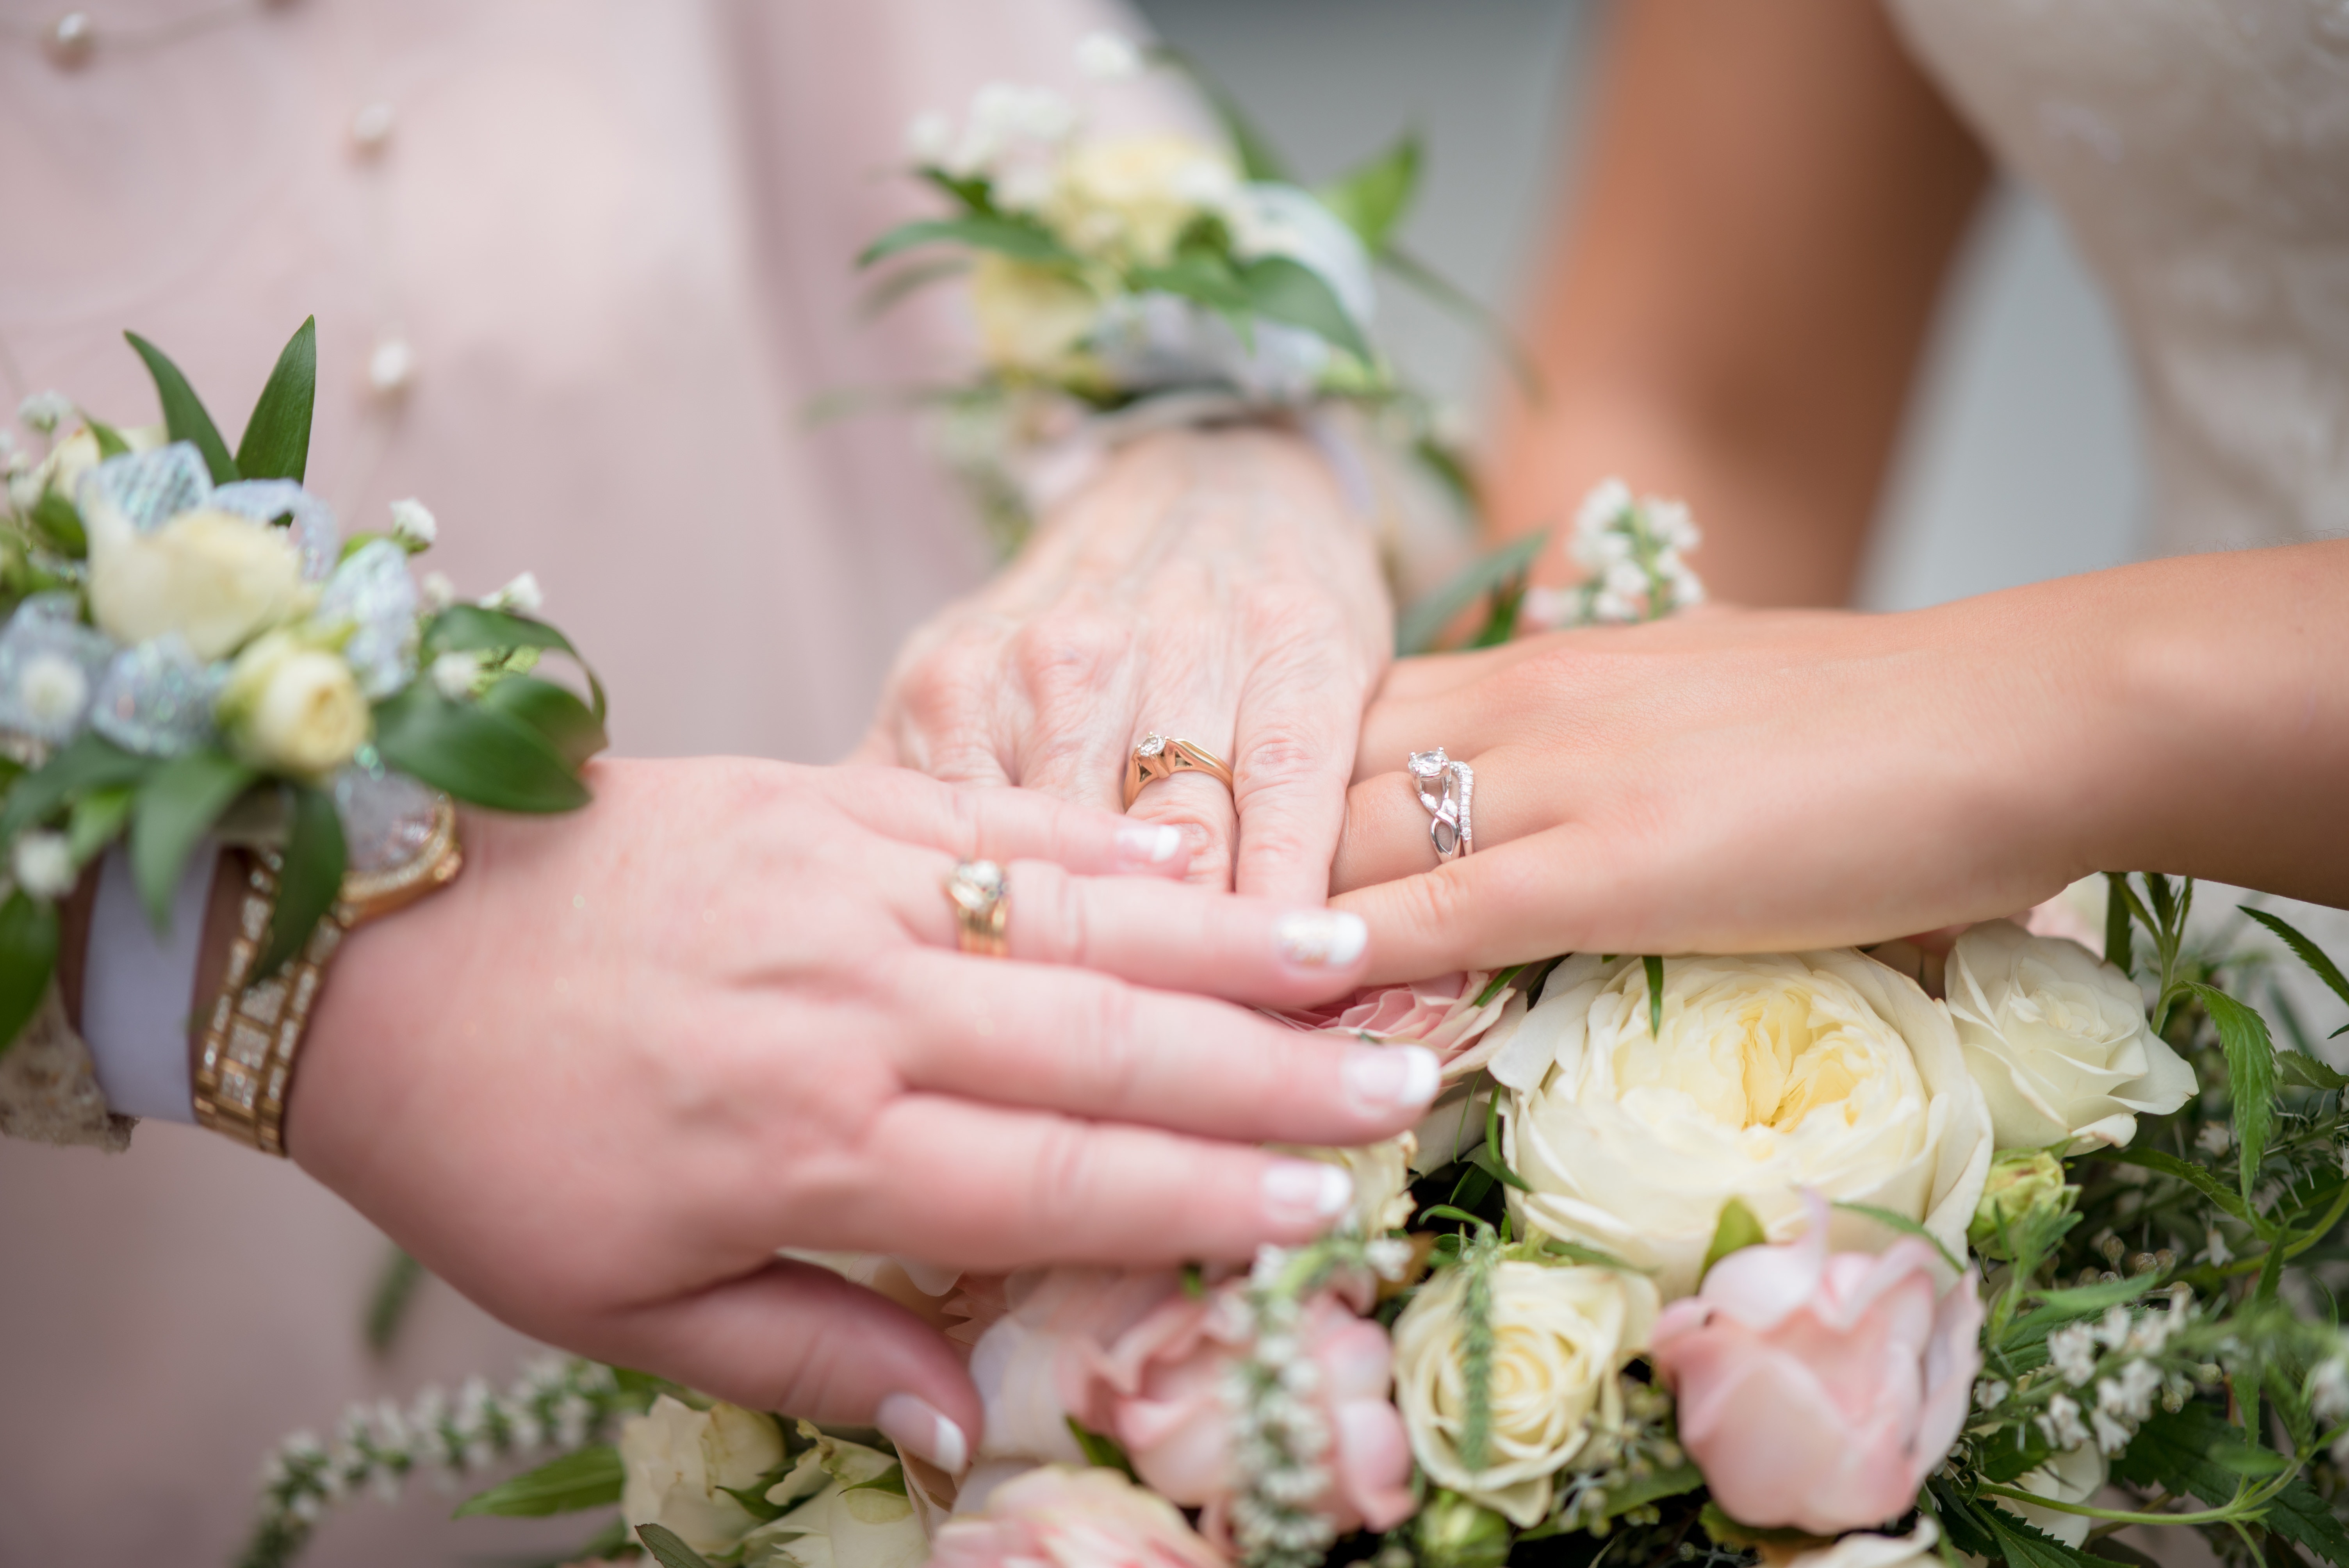
flower, flower bouquet, flower arranging, floristry, bride, yellow, wedding ceremony supply, nail, hand, rose family, wedding, ring, finger, floral design, rose, rose order, cut flowers, ceremony, petal, jewellery, wedding ring, bridal clothing